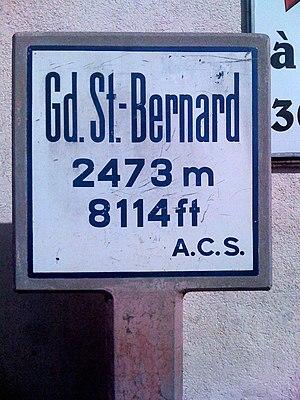
panneau de l'altitude officielle devant l'hospice du col du Grand Saint Bernard (Suisse, Valais)